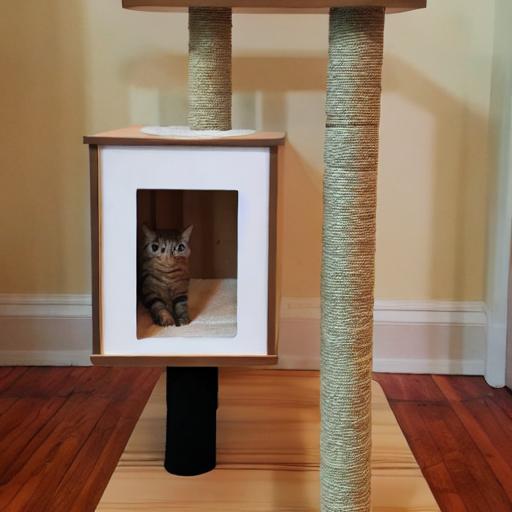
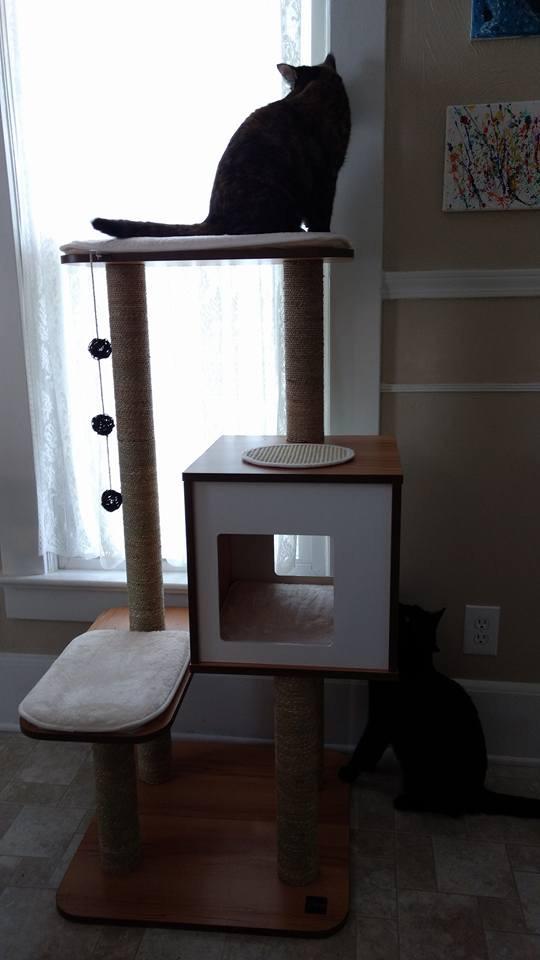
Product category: items_cat tree
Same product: no